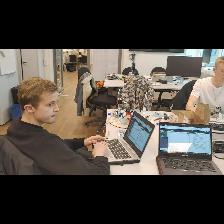
Label: Human